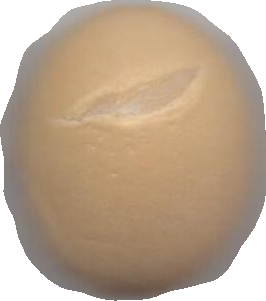
Variety: Grobogan